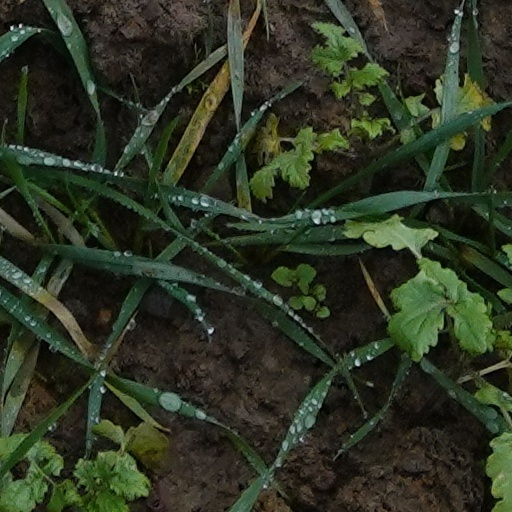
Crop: wheat